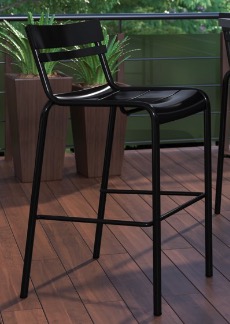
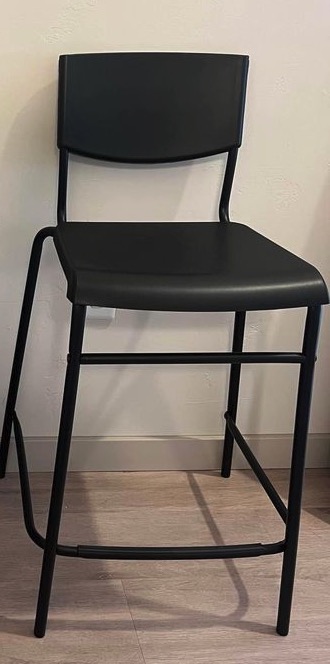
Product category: stool
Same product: no